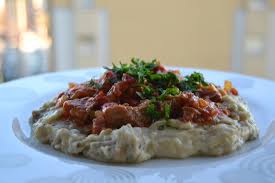
Yemek: hunkar_begendi